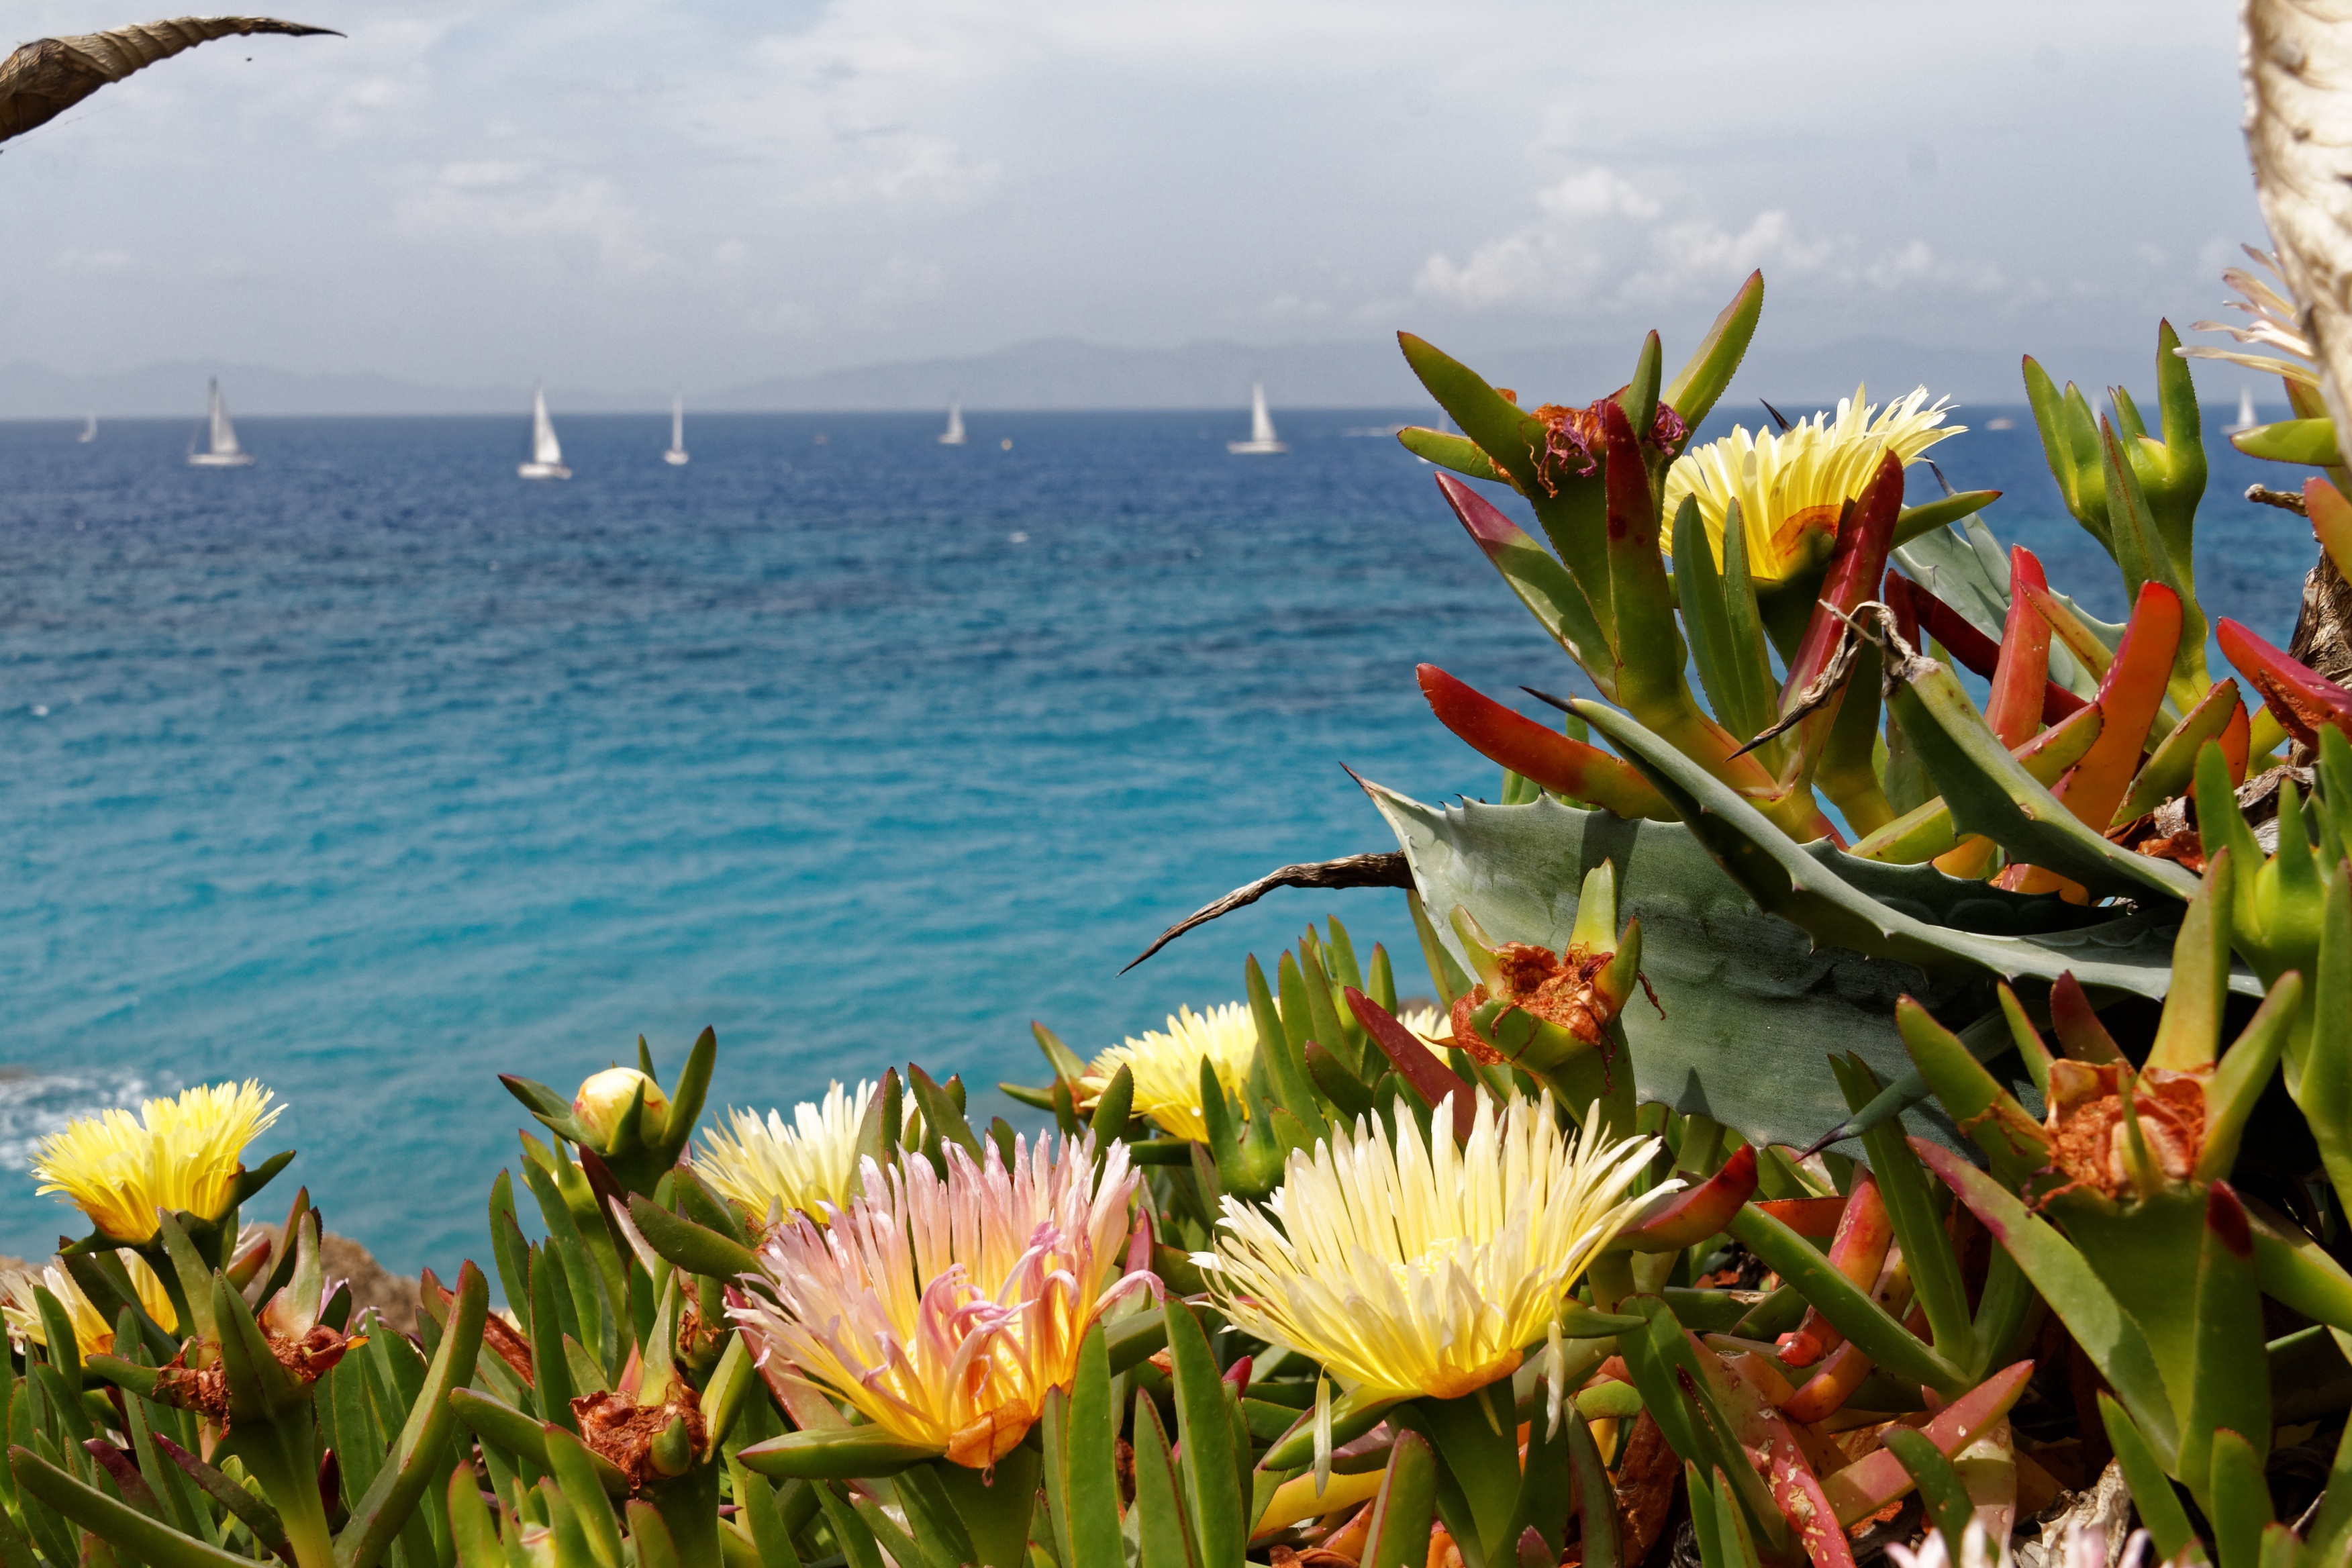
sea, water, nature, grass, cactus, plant, sky, leaf, flower, boot, botany, flora, wildflower, flowers, clouds, greece, sailing boat, rhodes, flowering plant, land plant, arecales